Moderus Gamma

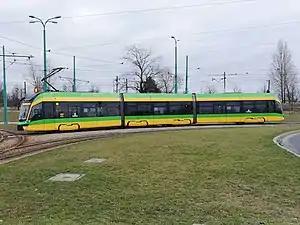
Moderus Gamma LF02AC 601 in December 2018

The Moderus Gamma is an articulated tram manufactured in Biskupice, Poland, since 2016 by Modertrans Poznań, a subsidiary of transport operator MPK Poznań. Planning began in 2008 and the prototype was completed in 2016.